2+1 road

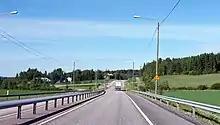
2+1 section of the Finnish national road 9 in Orivesi, Pirkanmaa, Finland

The first 2+1 road in Finland was opened in 1991 on Finnish national road 4 between Järvenpää and Mäntsälä, which later was upgraded to a motorway. Since then, numerous 2+1 roads have been built as part of the national road network. They resemble motorways in that they are typically, although not always, limited-access roads and have no at-grade interchanges. In the mid-1990s, 2+1 roads with traffic separators were introduced; these are effective in preventing head-on collisions, and approaching the safety of motorways. In 2006, there were 440 km of 2+1 roads, e.g. along road 3 and road 4. However, they weren't that much of a panacea: interchanges made the roads much more expensive than planned and confusing to drivers. Thus, new construction halted and only 2+2 roads with traffic separators were built. These are however more expensive and require more widening of the road.